Missouri Valley Football Conference

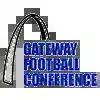
Gateway Conference logo

The Missouri Valley Football Conference has a complex history that involves three other conferences: